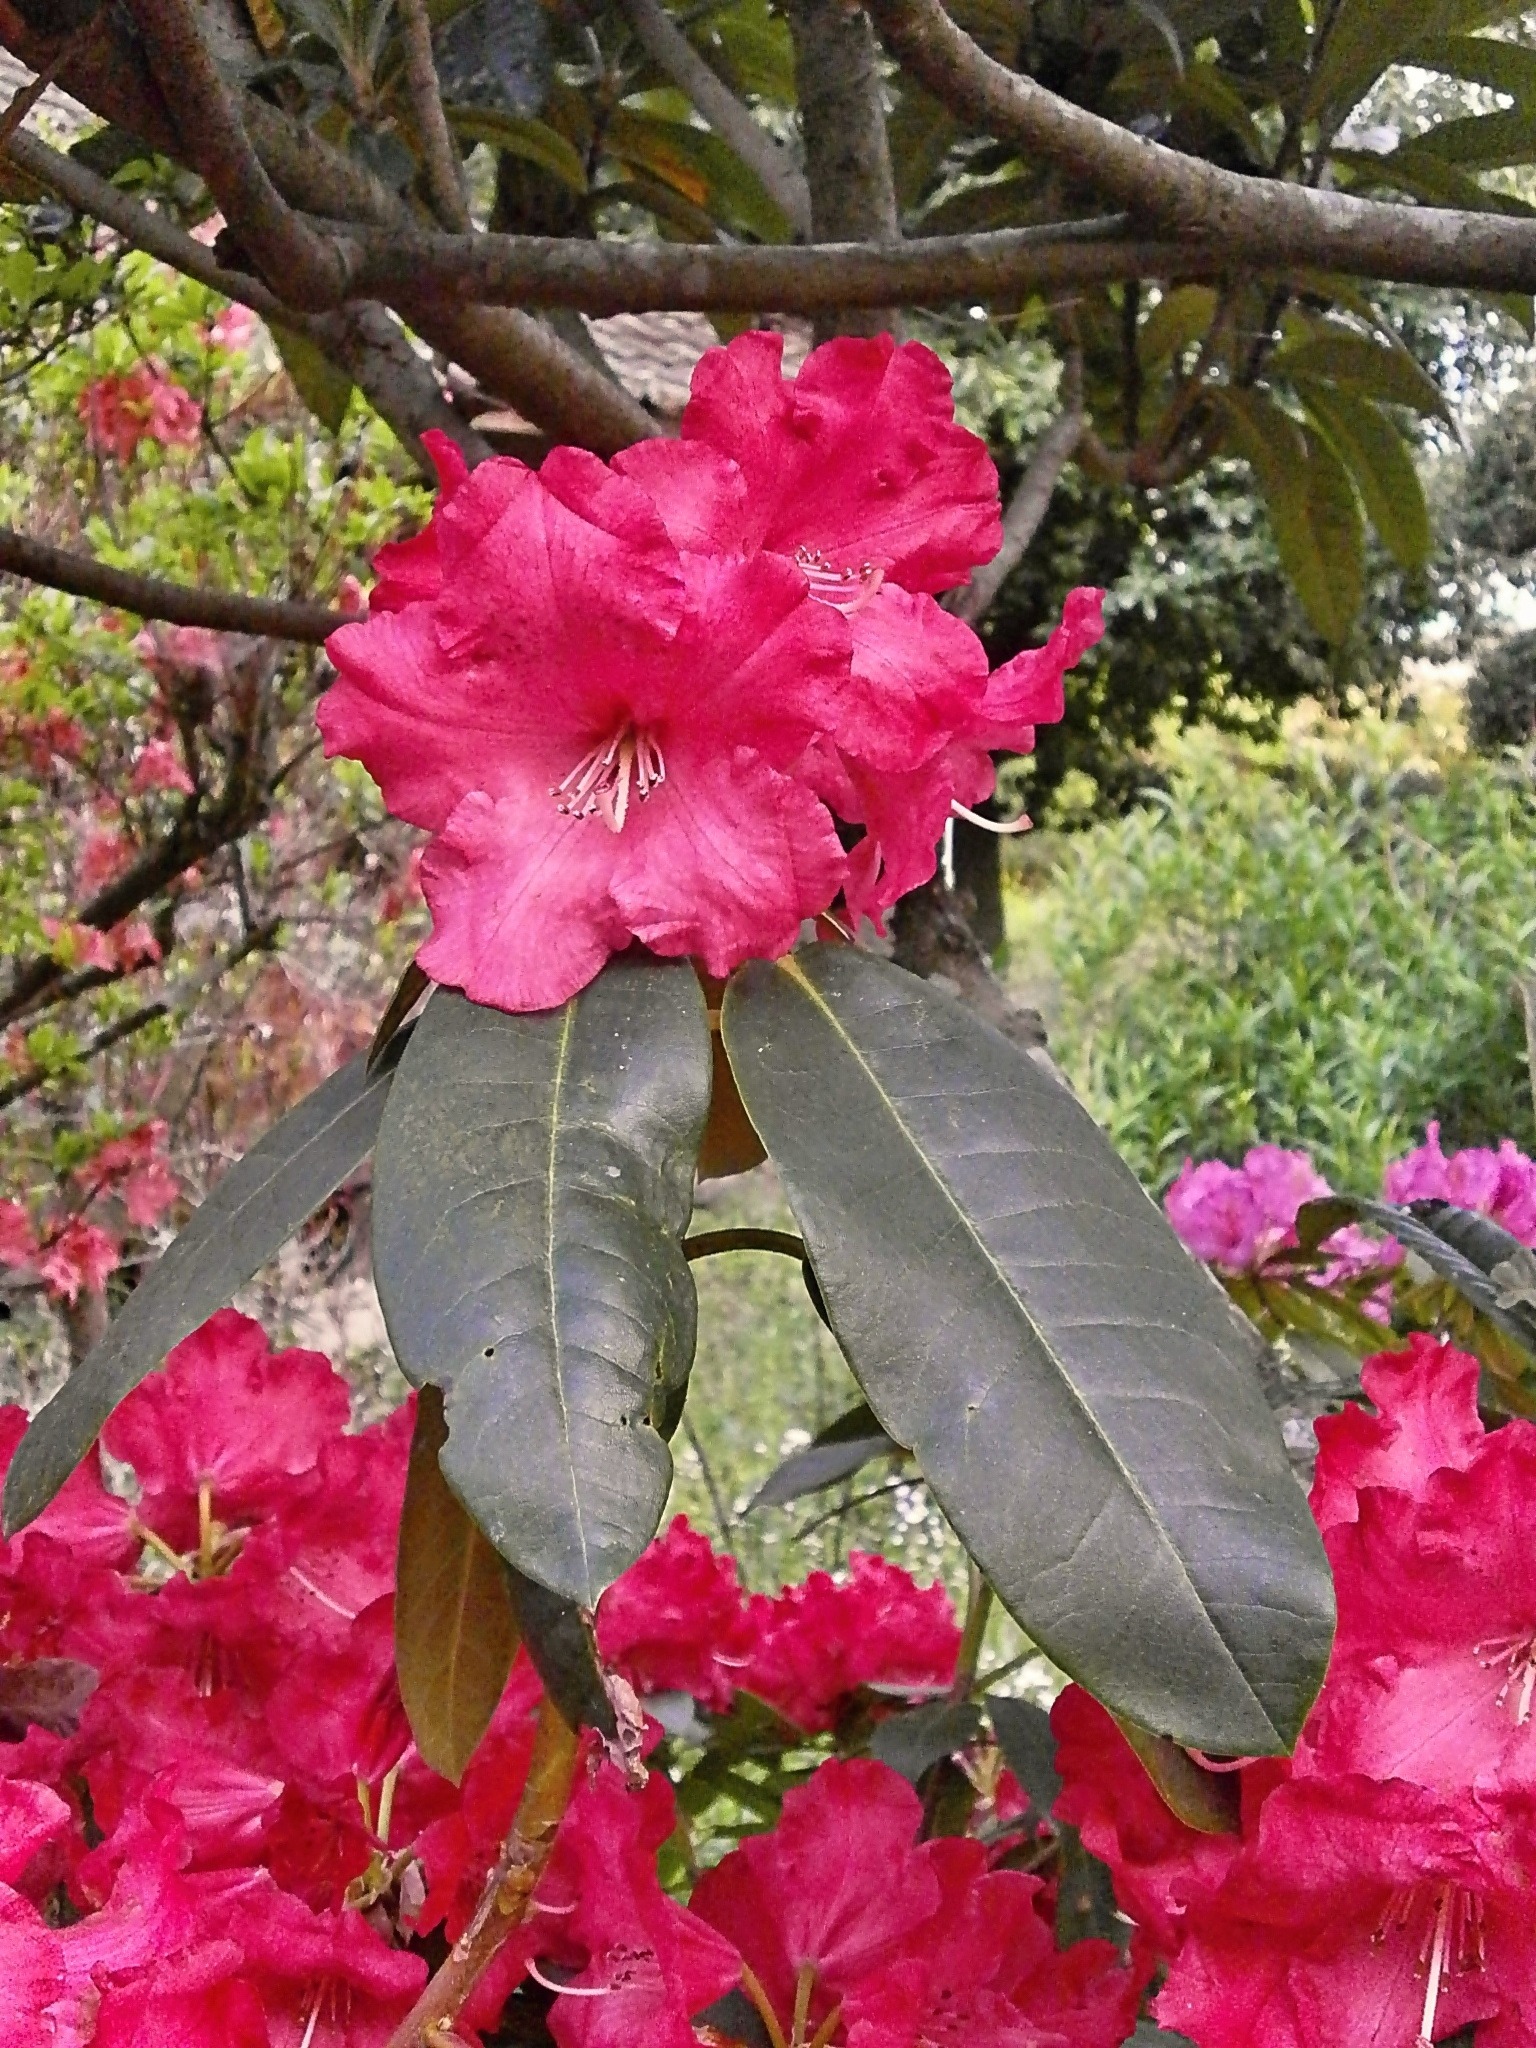
blossom, plant, leaf, flower, botany, flora, shrub, rhododendron, rhododendrons, spring flowers, azalea, red flowers, ericaceae, flowering plant, woody plant, land plant